Niš

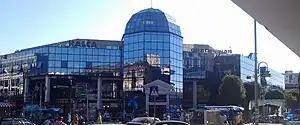
Business center Kalča

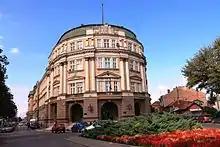
University of Niš

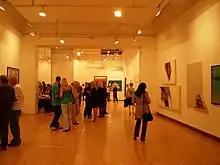
Gallery of Contemporary Fine Arts

Niš is one of the most important industrial centers in Serbia, well known for its tobacco, electronics, construction, mechanical-engineering, textile, nonferrous-metal, food-processing and rubber-goods industries.